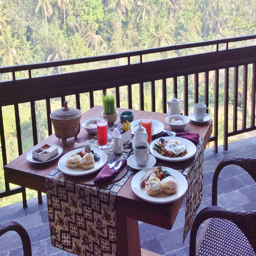
breakfast set up in the balcony of our suite .